Ronit Roy

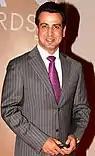
Roy in 2010

Ronit Bose Roy (born 11 October 1965) is an Indian actor who works primarily in Hindi television and films and Bengali films. One of the highest paid television actor in India, he has earned numerous accolades including a Filmfare Award, five ITA Awards, and six Indian Telly Awards.